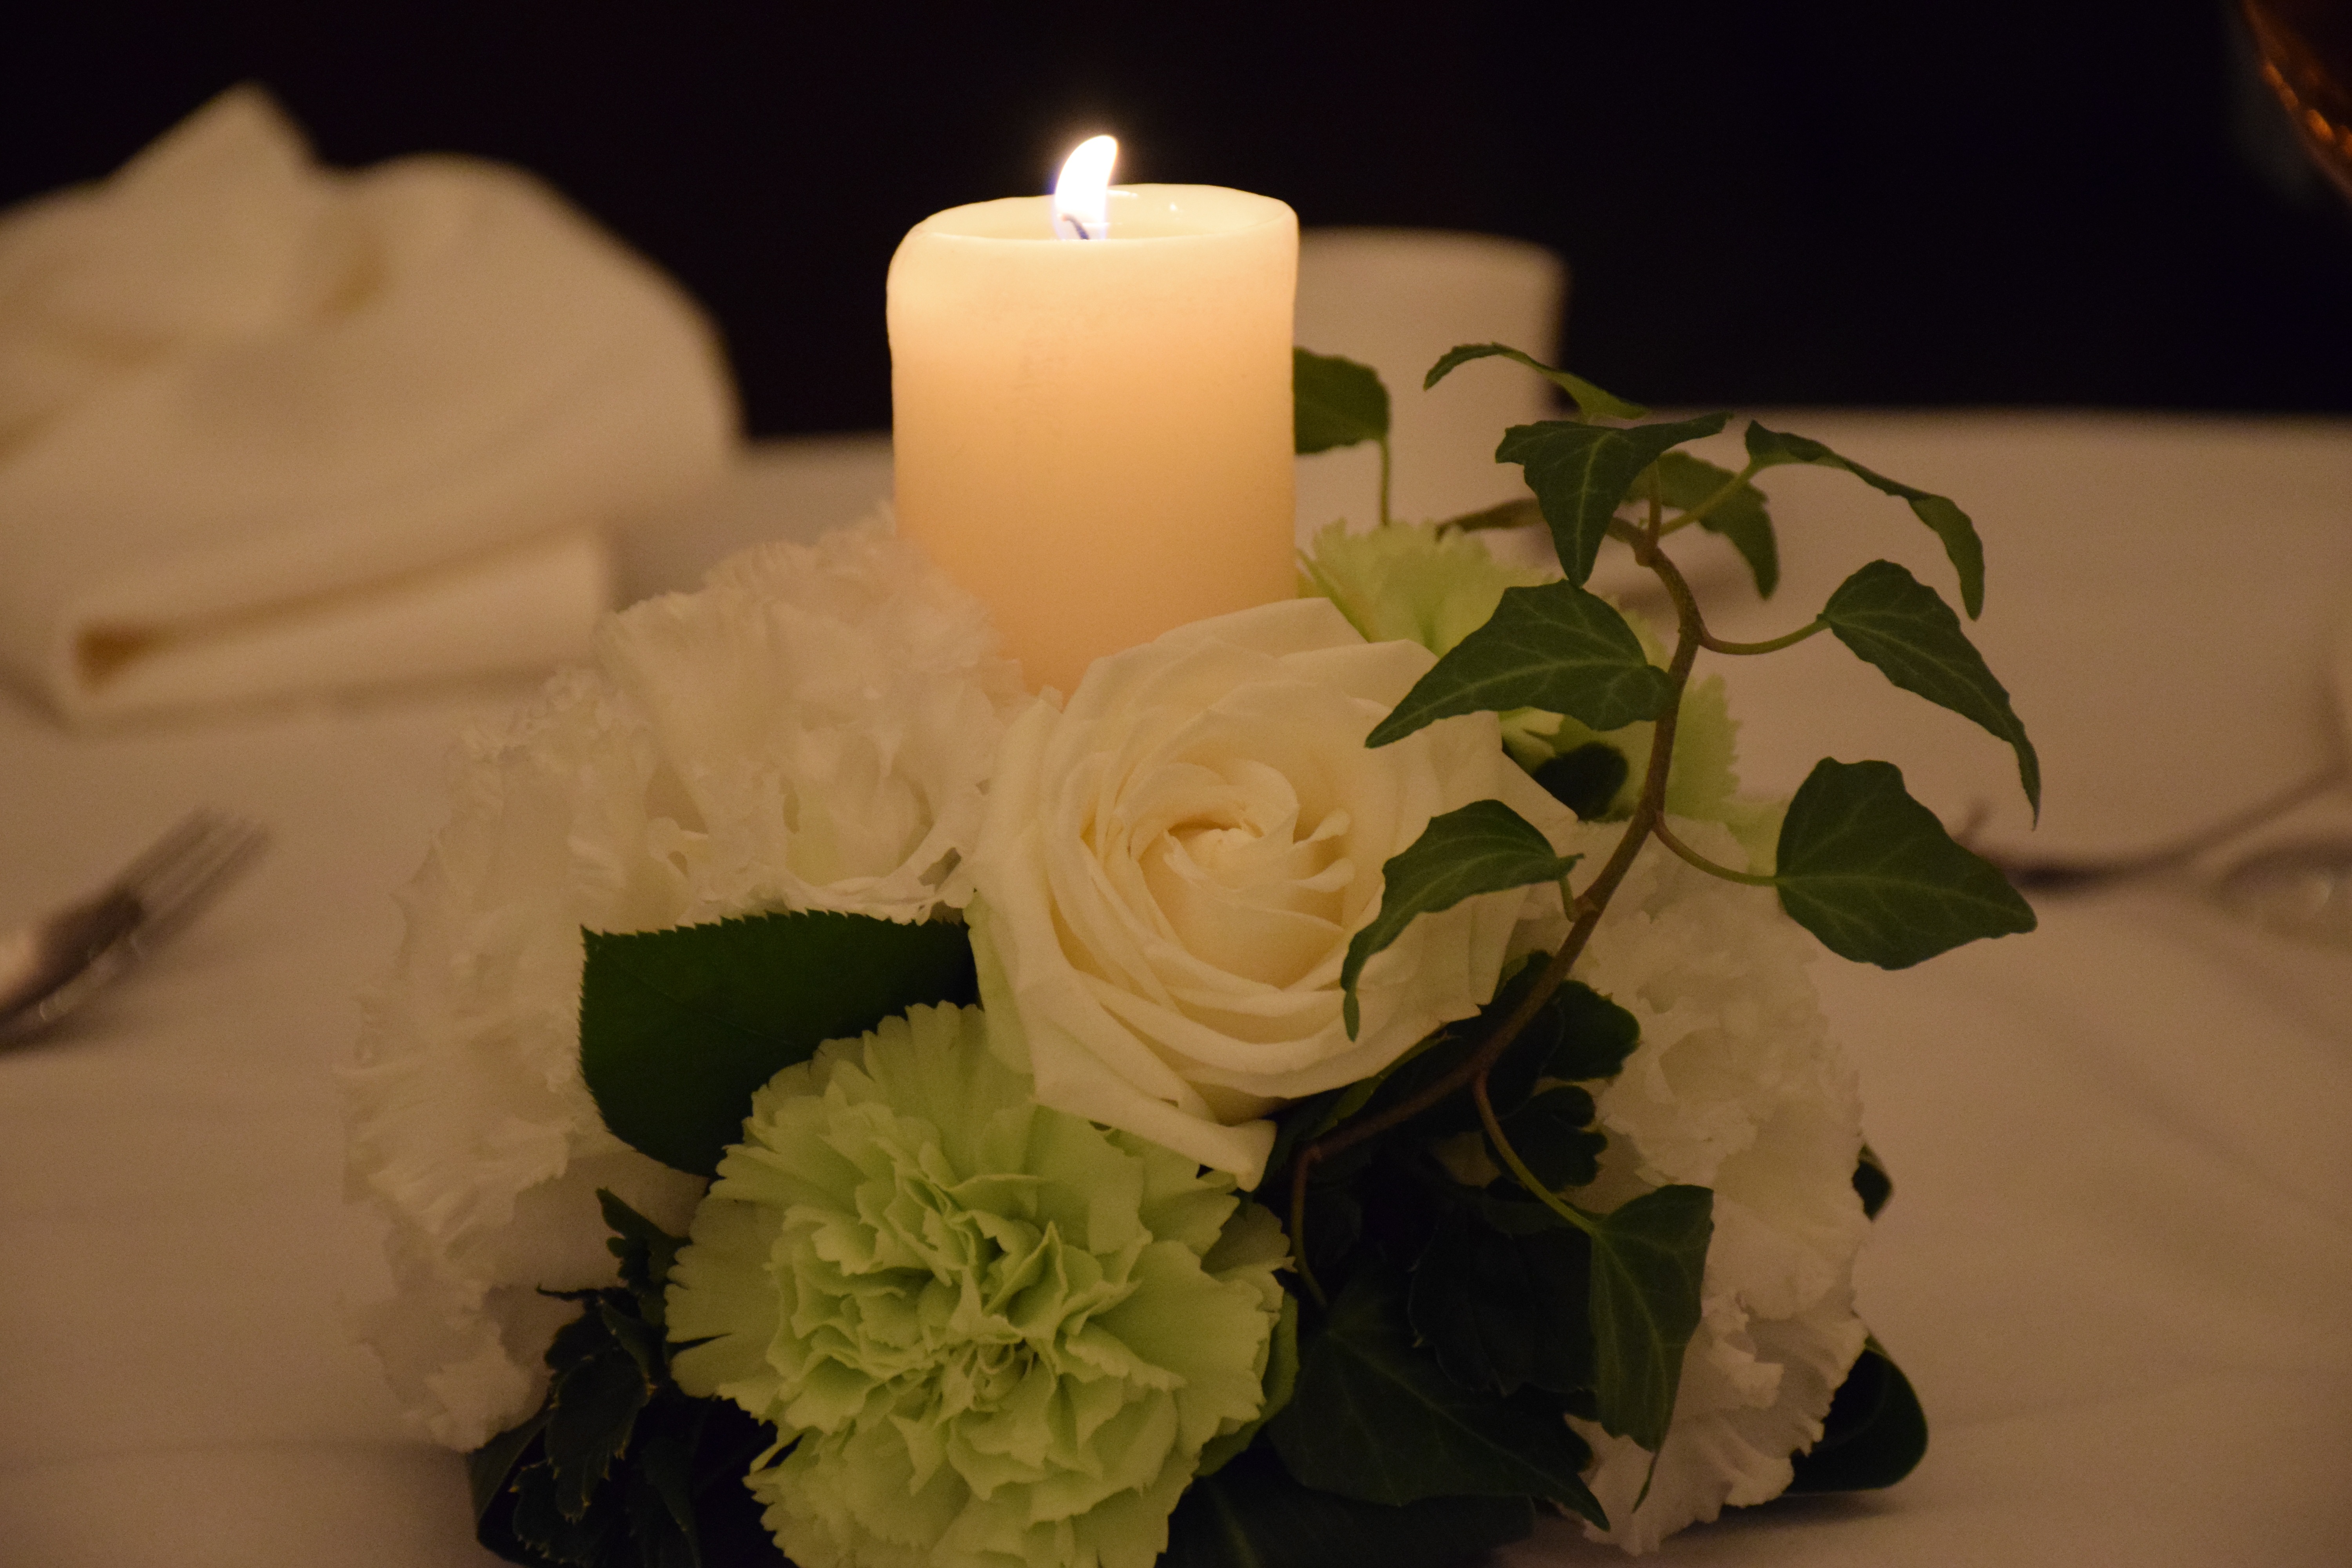
plant, white, flower, petal, dark, rose, green, flame, fire, yellow, candle, lighting, marriage, flowers, christmas decoration, floristry, flower bouquet, wedding reception, floral design, centrepiece, flower arranging